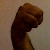
The image shows a hand gesture representing the letter 'M' in Indian Sign Language.